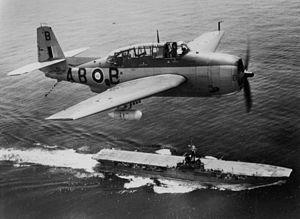
Le NCSM Magnificent est un porte-avions canadien de la classe Majestic qui a servi dans la Marine royale canadienne de 1948 à 1956. Il est considéré comme le quatrième porte-avions du Canada et son deuxième depuis la fin de la Seconde Guerre mondiale.
Voici la liste des porte-avions, porte-aéronefs et porte-hélicoptères construits dans le monde et classés par pays.